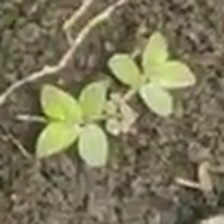
Weed species: Choti_dudhi_(Euphorbia_hirta)